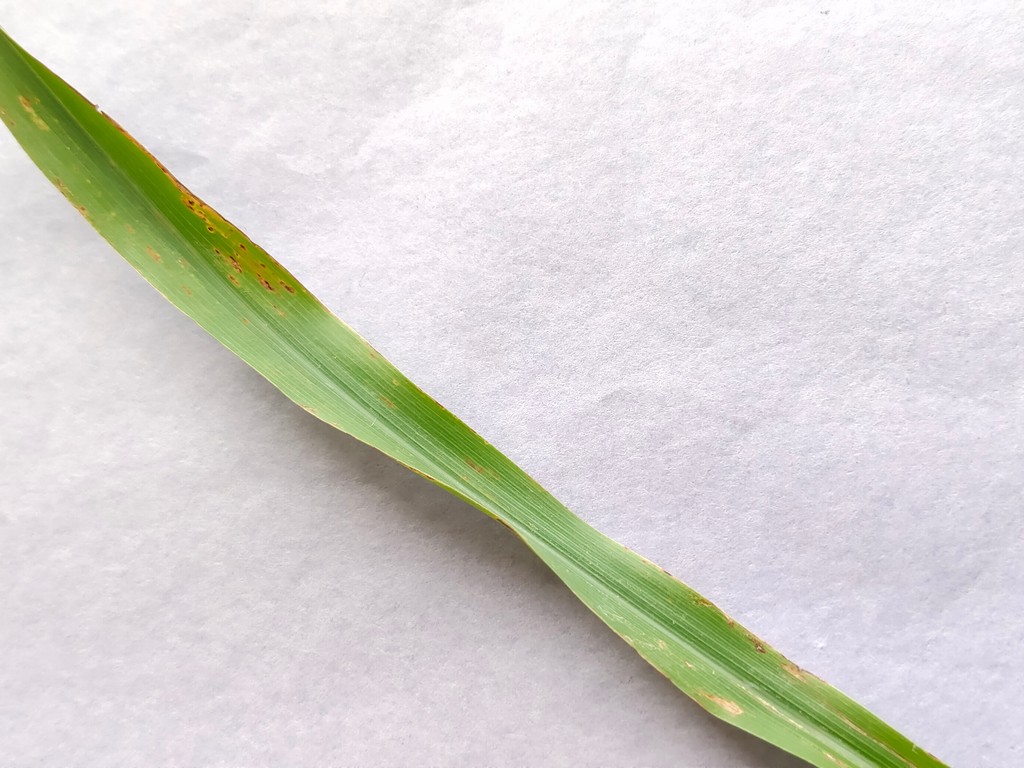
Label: Unhealthy